We Will Survive

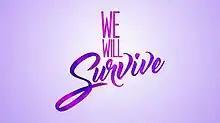
Title card

We Will Survive is a 2016 Philippine television drama comedy series broadcast by ABS-CBN. Directed by Jeffrey R. Jeturian and Mervyn B. Brondial, it stars Pokwang and Melai Cantiveros. It aired on the network's Primetime Bida line up and worldwide on TFC from February 29, 2016 to July 15, 2016, replacing "Pasión de Amor" and was replaced by "". Starting April 18, 2016, it was demoted to ABS-CBN's Kapamilya Gold afternoon block to give way for "My Super D".